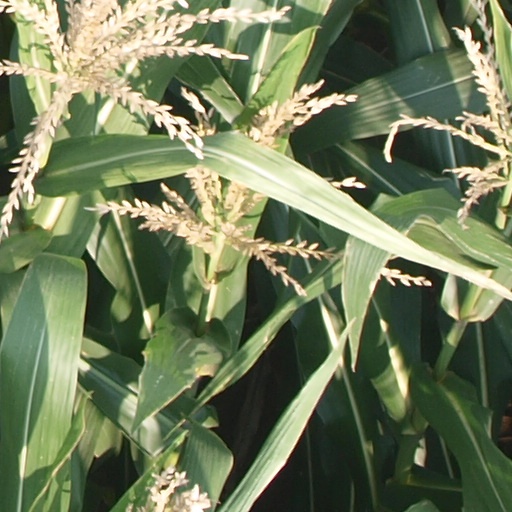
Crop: maize; corn